Tyler Beede

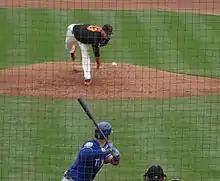
Beede with the San Francisco Giants in 2016

Tyler Joseph Beede (born May 23, 1993) is an American professional baseball pitcher for the Diablos Rojos del México of the Mexican League. He has previously played in Major League Baseball (MLB) for the San Francisco Giants, Pittsburgh Pirates, and Cleveland Guardians, and in Nippon Professional Baseball (NPB) for the Yomiuri Giants.